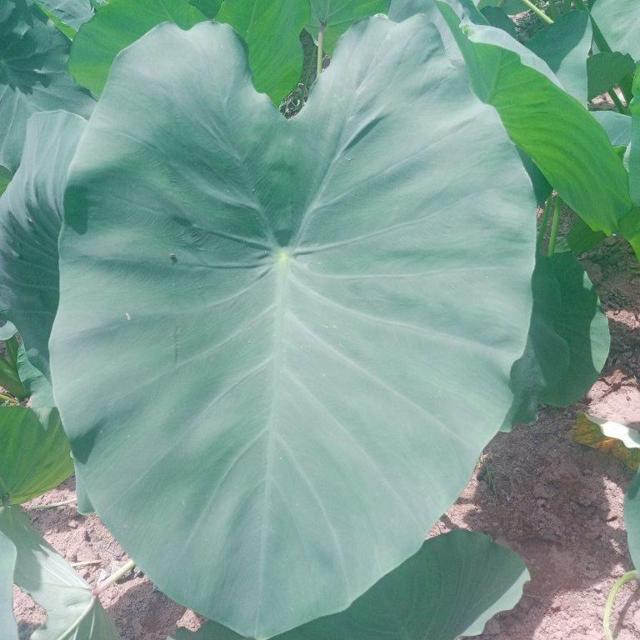
Label: Healthy